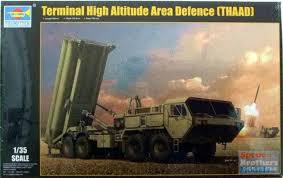
Label: Air Defense